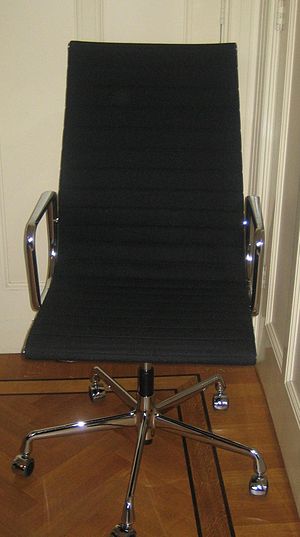
Charles og Ray Eames
"Charles Ormond Eames, Jr og hans hustru Bernice Alexandra ""Ray"" Eames var amerikanske designere. Deres designstil var moderne, og de har haft stor indflydelse på moderne arkitektur og møbeldesign. De beskæftigede sig desuden også med kunst og film, ligesom de også arbejdede med industrielt design og grafisk design.